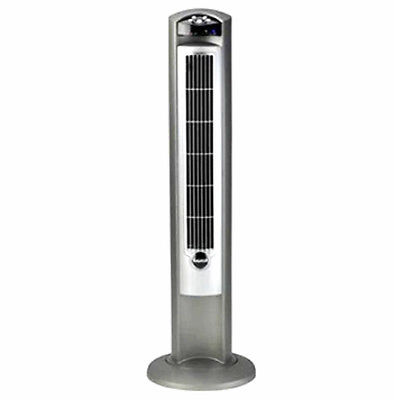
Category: fan